Burg Wiener Neustadt

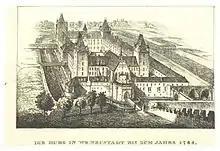
The castle before 1768

In 1751, the Theresian Military Academy was founded by Empress Maria Theresa and established in the castle. This involved numerous changes, which were implemented by Viennese architect Matthias Gerl. In 1768, an earthquake caused severe damage, which made the building uninhabitable. Three of the four towers had to be removed. In the east wing, new rooms were furnished for the emperor. In the place of God's Body Chapel, the main staircase was erected.